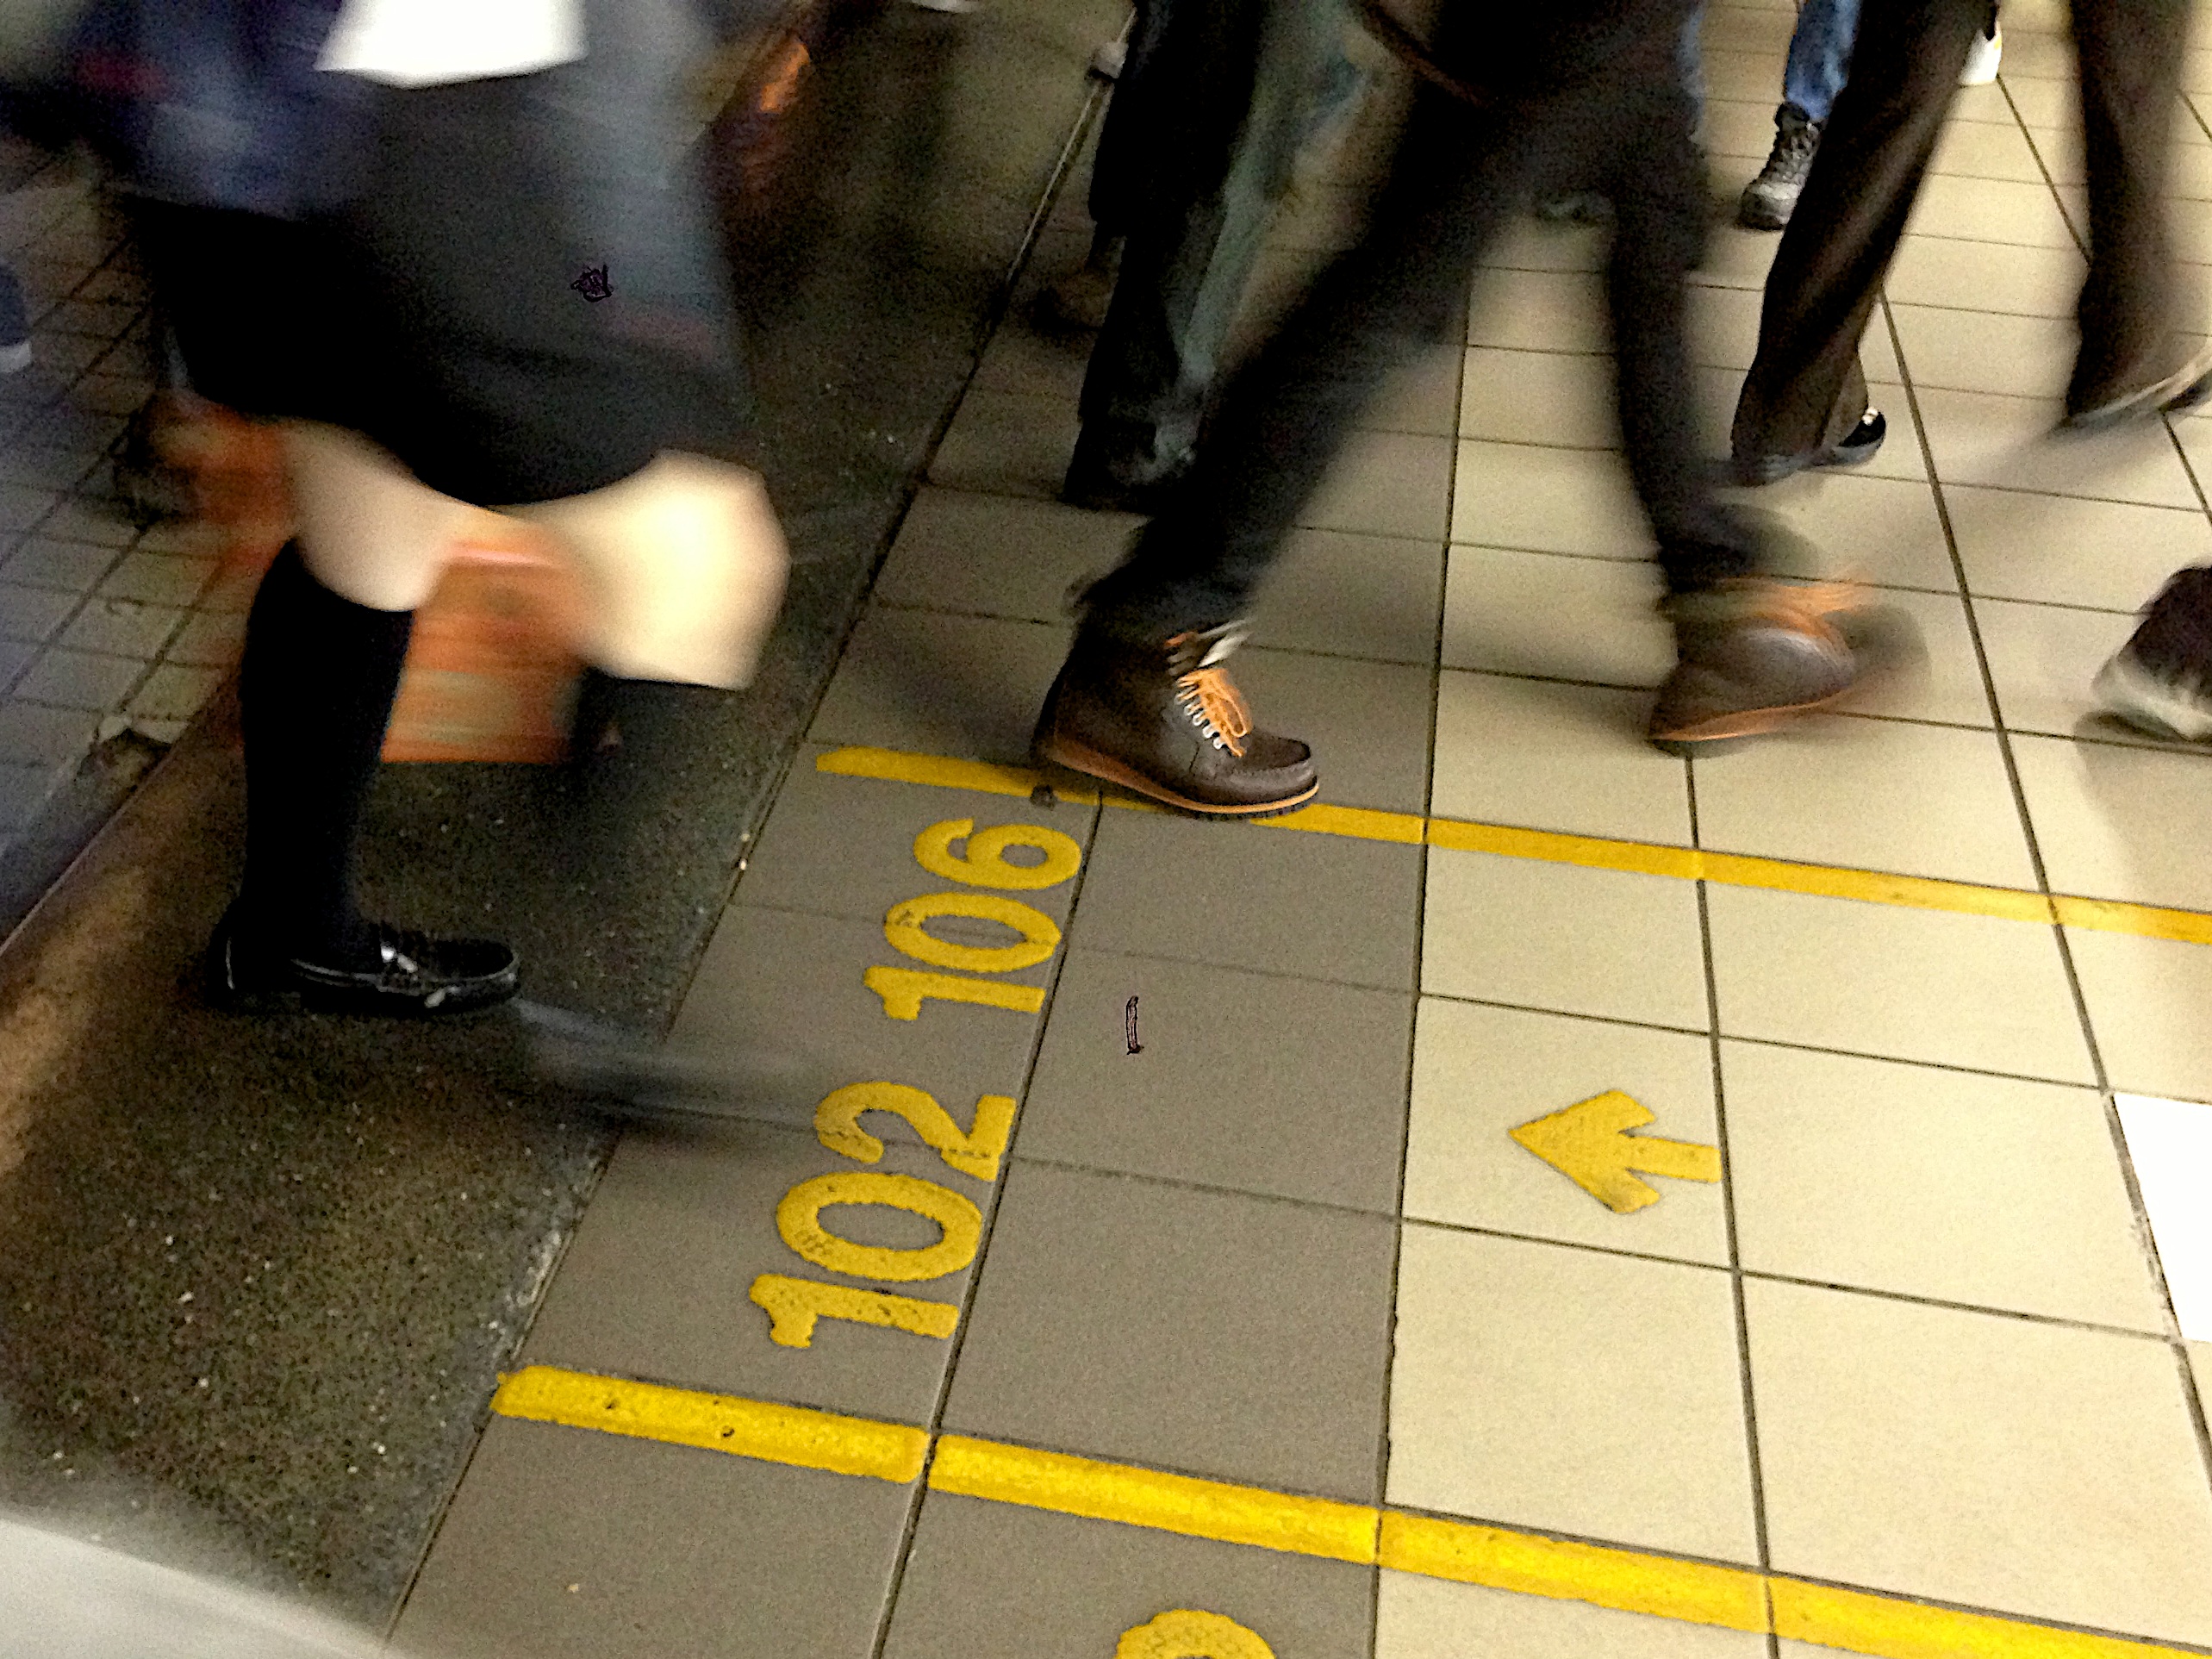
floor, footwear, ds106, 106, 2013365, flooring